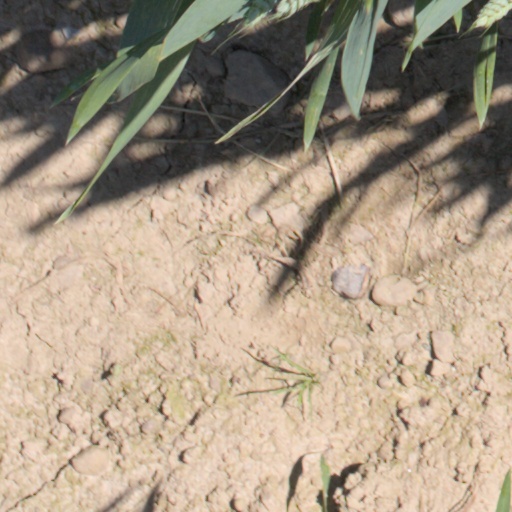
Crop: wheat